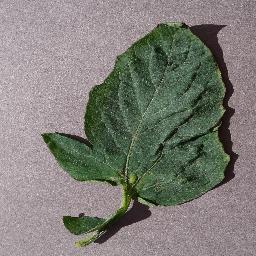
Label: Tomato___Target_Spot